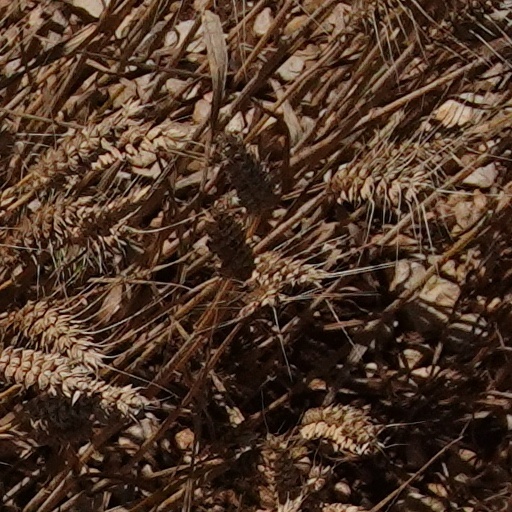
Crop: wheat